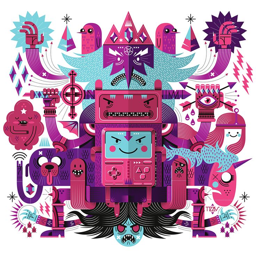
digital art selected for the #